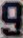
Number: 9